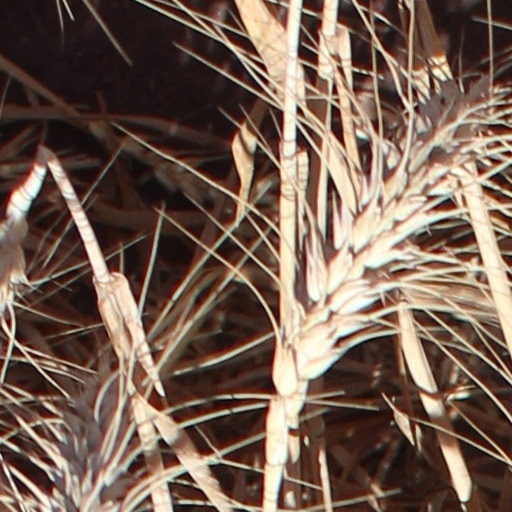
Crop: wheat